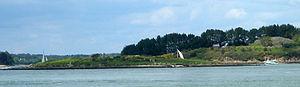
Er Lannic depuis la pointe de la Palisse, sur la presqu'île de Rhuys derrière le Cairn de Gavrinis.
Er Lannic est une petite île française, située dans le département français du Morbihan en région Bretagne.
Cet article recense les sites mégalithiques du Morbihan, en France.
Cet article recense les monuments historiques français classés en 1889.